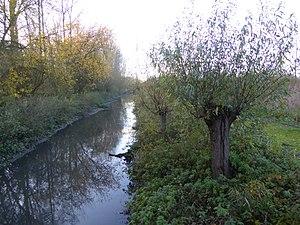
Fretin est une commune française située dans le département du Nord. Fretin fait partie de la Métropole européenne de Lille et de la Flandre française.